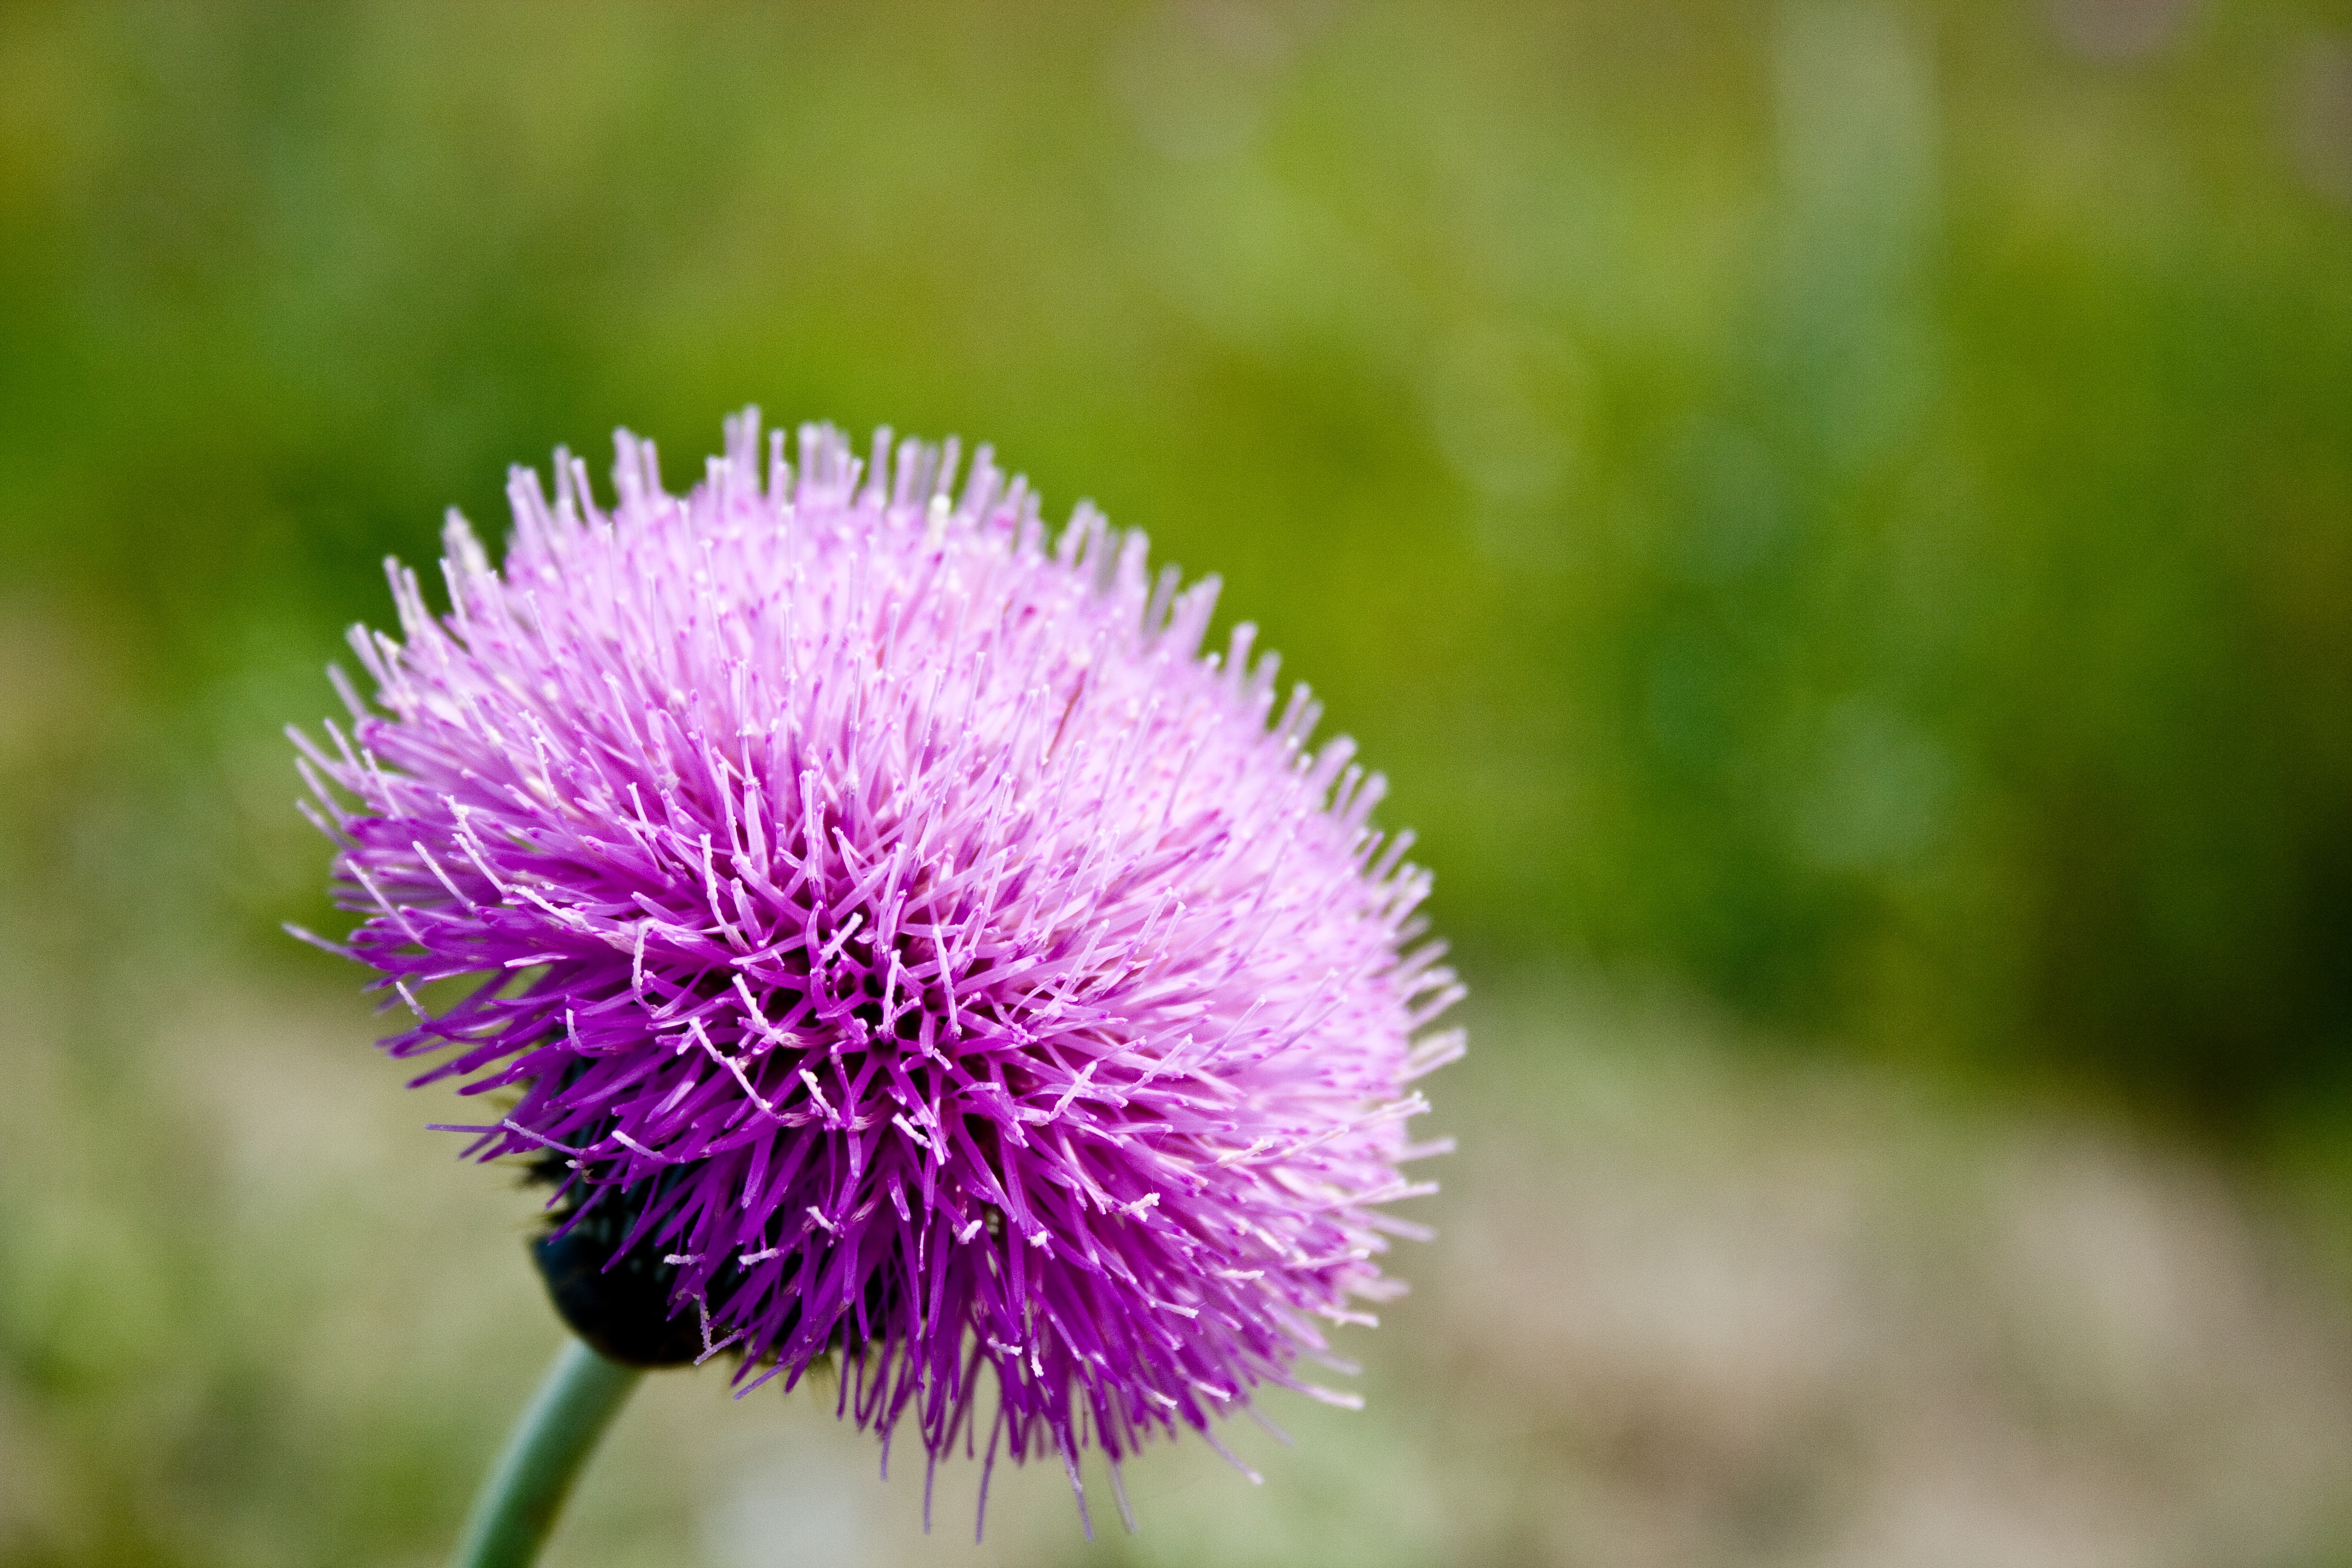
nature, blossom, plant, photography, meadow, flower, petal, bloom, foliage, produce, botany, colorful, flora, wildflower, close up, thistle, macro photography, flowering plant, daisy family, wild nature, silybum, plant stem, land plant